La Baie du désir

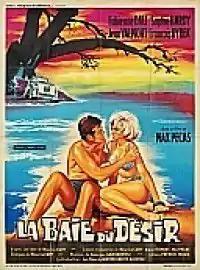
Original movie poster

La Baie du désir (also known as, The Erotic Touch) is a 1964 French erotic drama film directed by Max Pécas and Radley Metzger (uncredited).